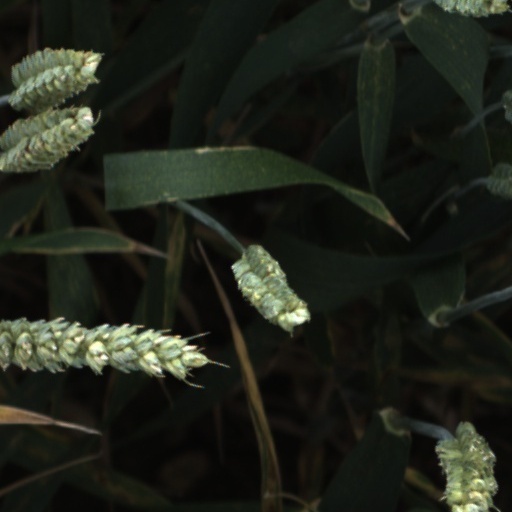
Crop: wheat